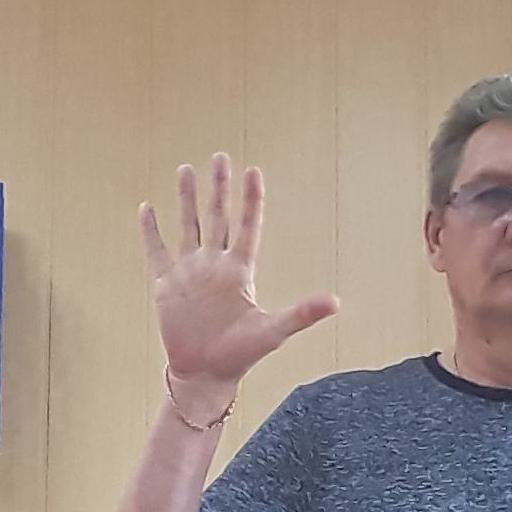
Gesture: palm